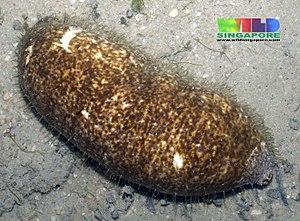
Actinopyga lecanora est une espèce de concombre de mer de la famille des Holothuriidae. Elle est parfois appelée « holothurie caillou ».
Les échinodermes forment un embranchement d'animaux marins benthiques présents à toutes les profondeurs océaniques, et dont les premières traces fossiles remontent au Cambrien.